Da'i al-Mutlaq

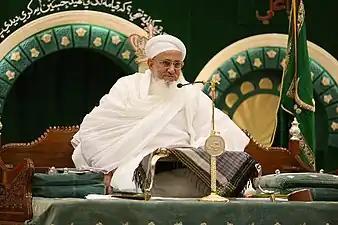
Syedna Mufaddal Saifuddin, recognized by most Dawoodi Bohras as the 53rd Da'i al-Mutlaq

The Dawoodi Bohras are the largest community of Tayyibi Ismailis, who followed Dawood Bin Qutubshah Burhan al-Din II as the successor to Da'ud Burhan al-Din I, thus deriving their name from him.